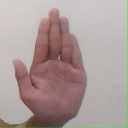
अक्षर: ध